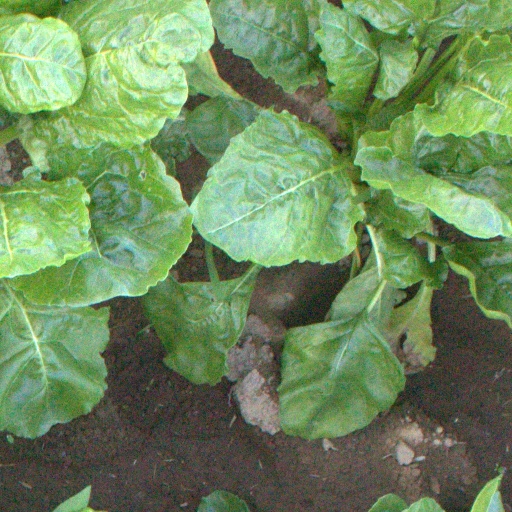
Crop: sugar beet